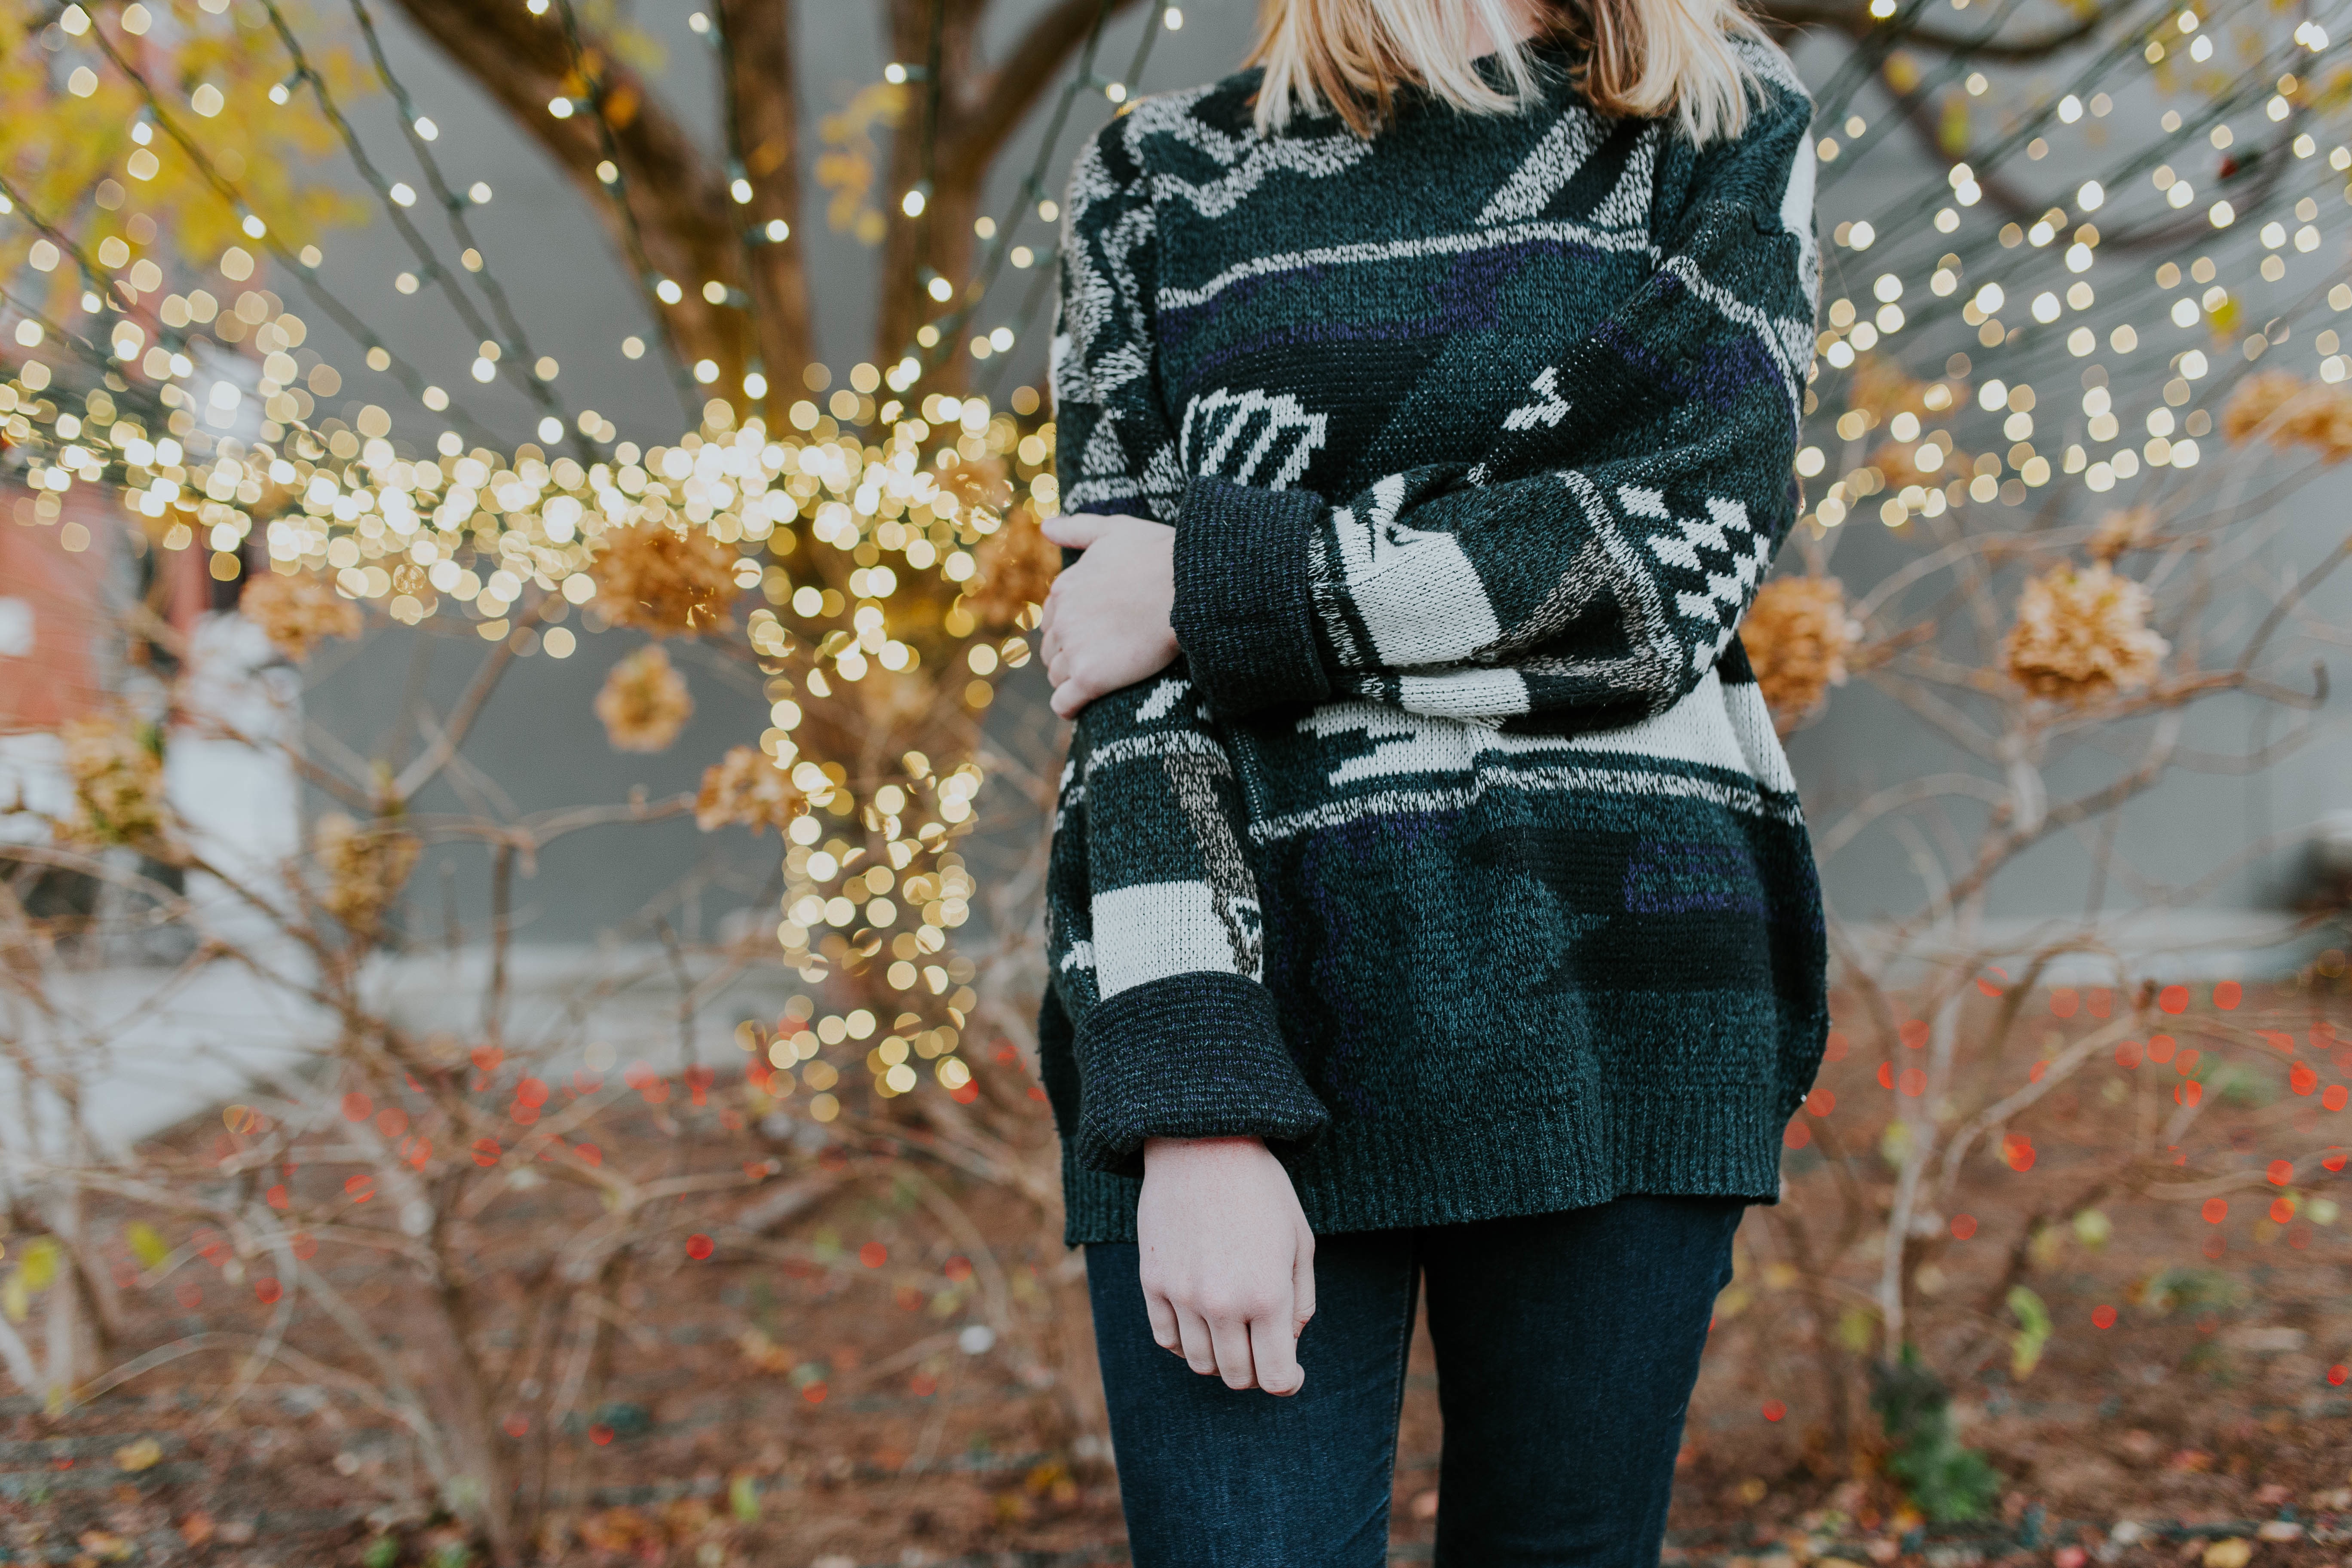
winter, people, woman, flower, female, standing, spring, autumn, fashion, clothing, lady, season, stand, dress